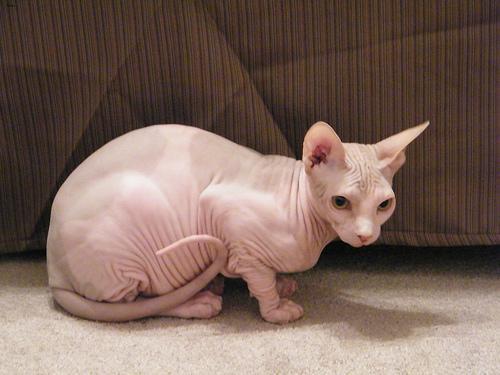
Sphynx